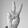
ASL letter: V